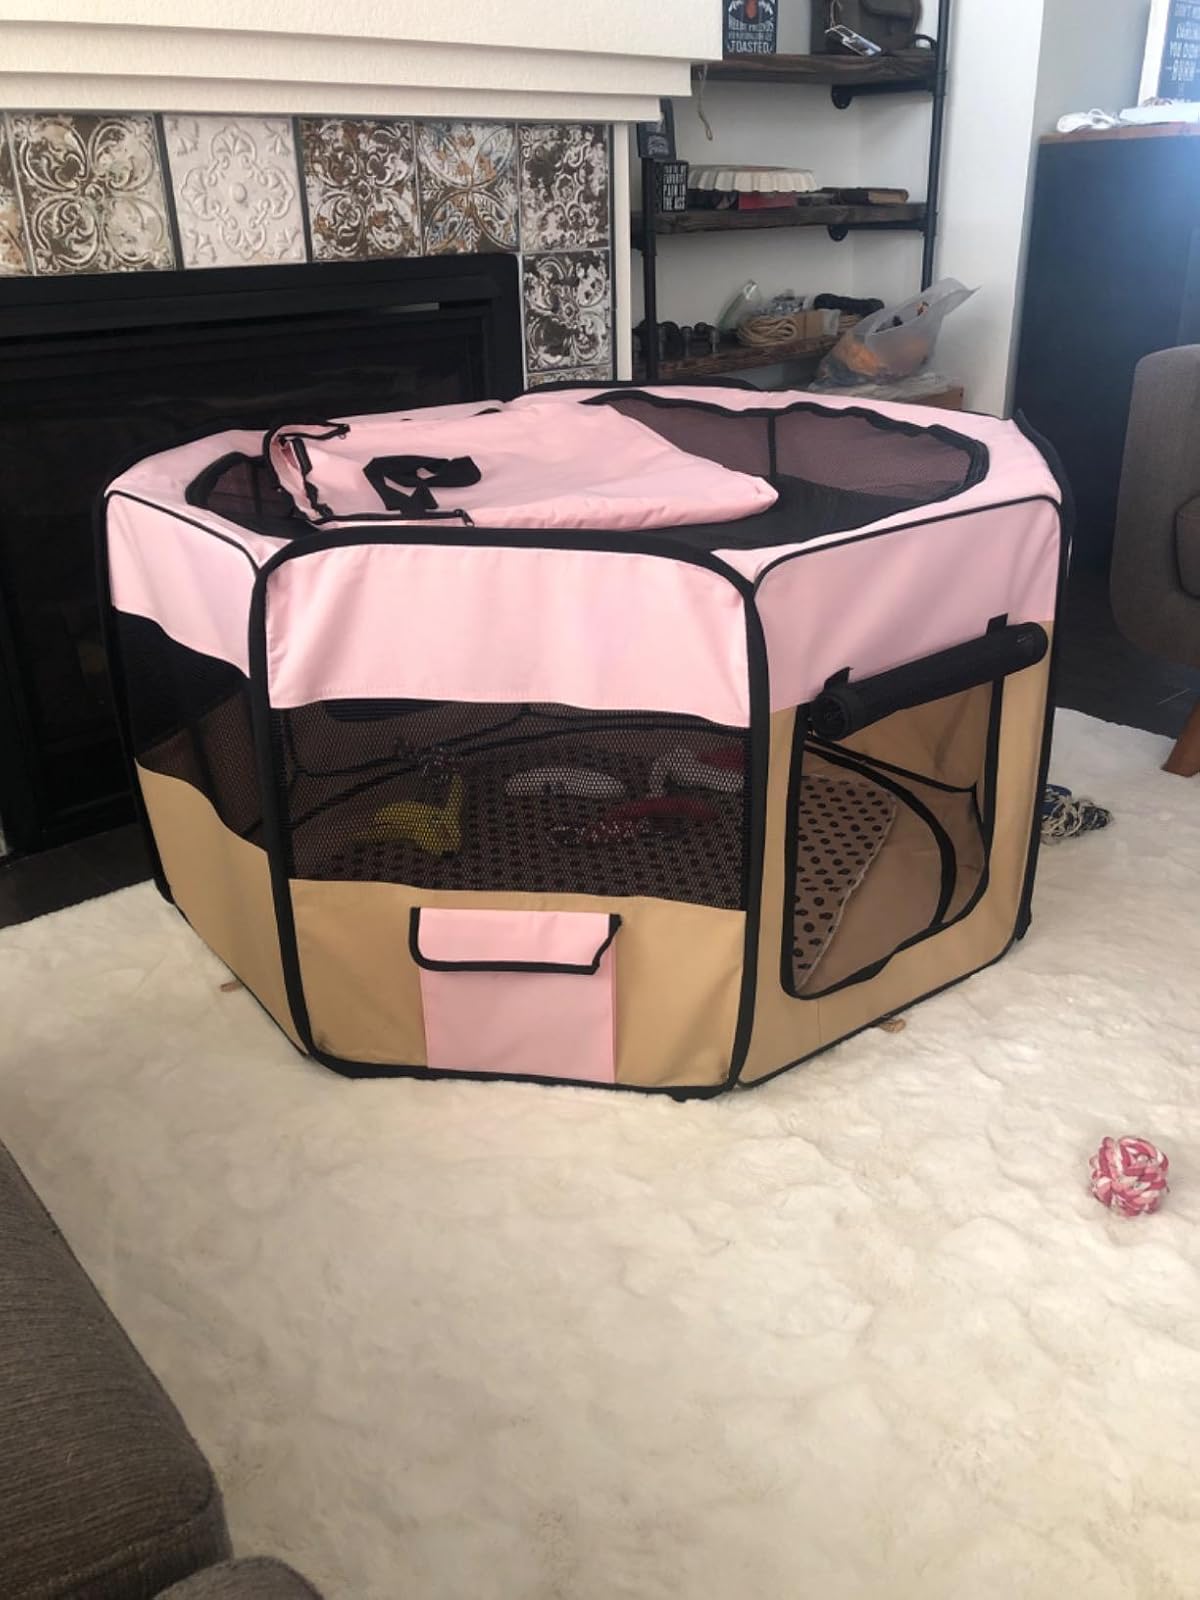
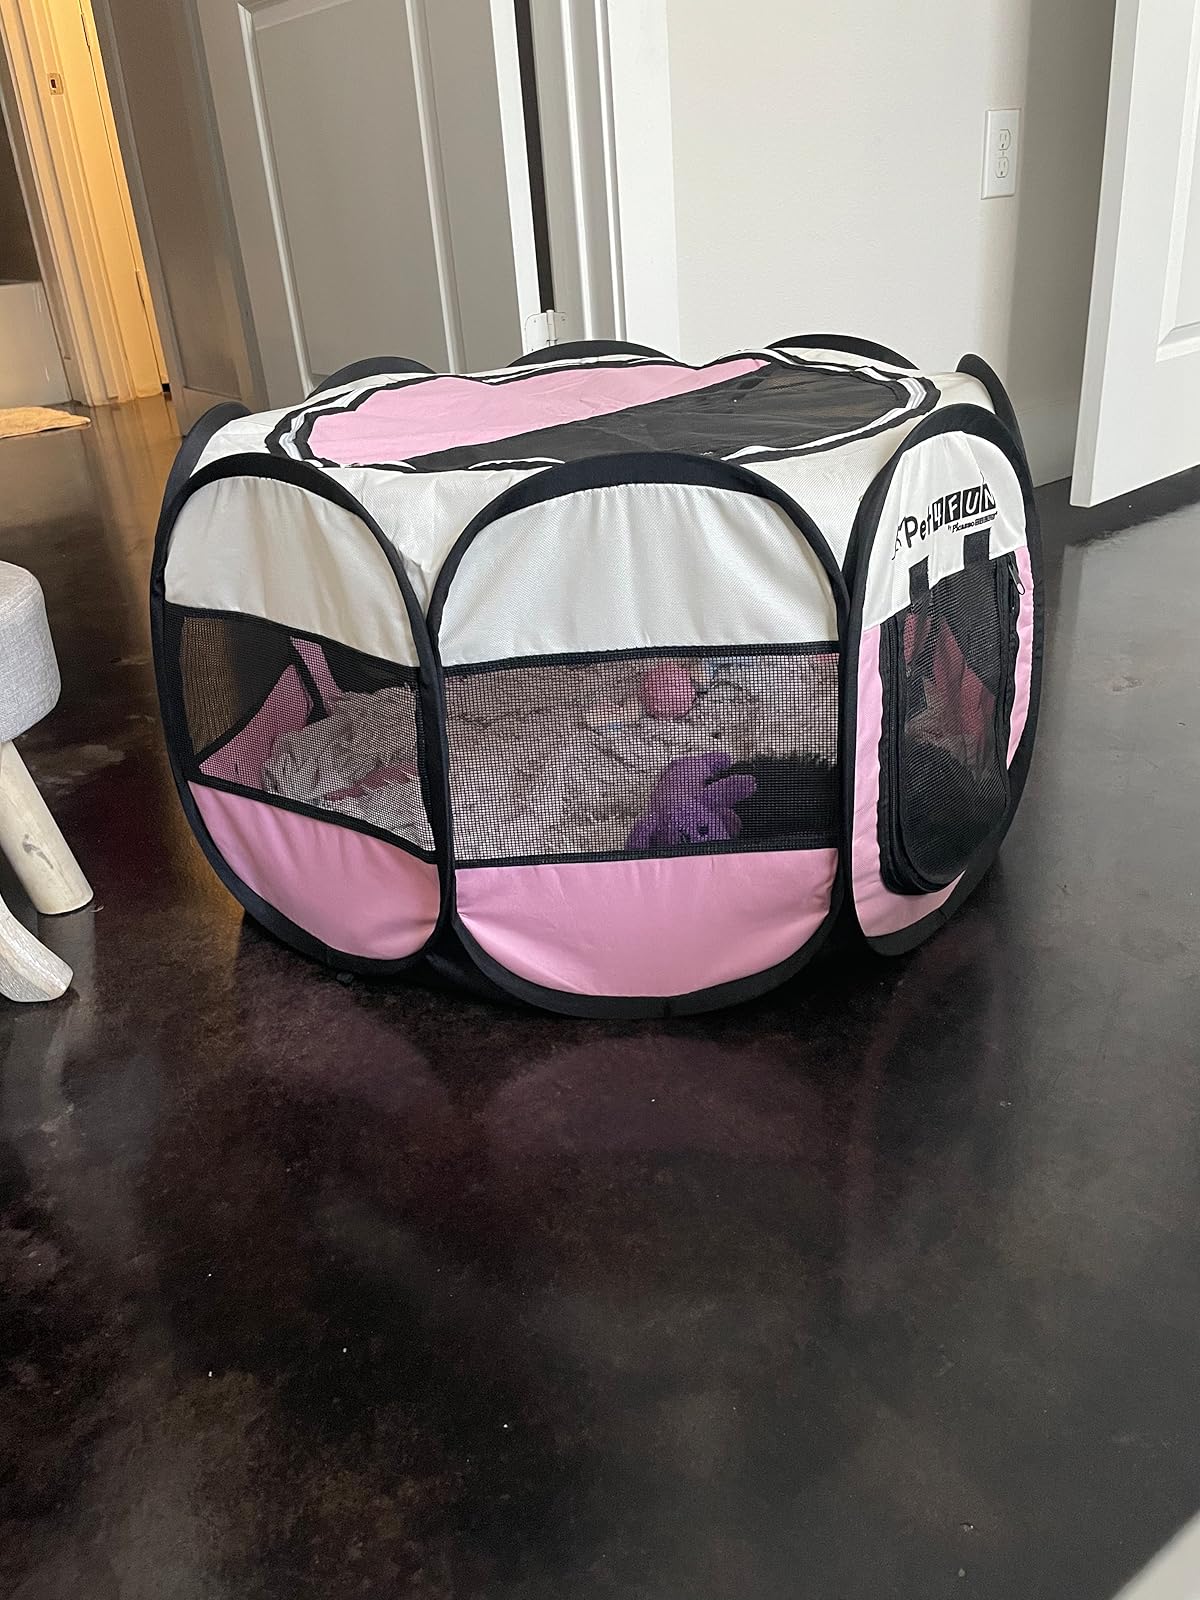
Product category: items_kennel
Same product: no